Solitaire, Namibia

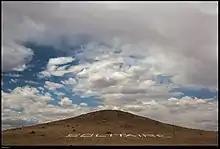
Hill at the entrance of Solitaire

Solitaire is a small settlement in the Khomas Region of central Namibia near the Namib-Naukluft National Park. It features the only gasoline station, bakery, cafe, and the only general dealer between the dunes at Sossusvlei and the coast at Walvis Bay, as well as on the road to the capital Windhoek. Solitaire belongs to the Windhoek Rural electoral constituency.